List of international prime ministerial trips made by Matteo Renzi

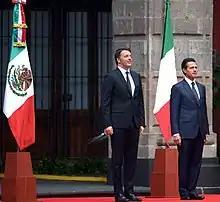
Renzi and Enrique Peña Nieto during an arrival ceremony in Mexico City.

This is a list of international prime ministerial trips made by Matteo Renzi, who served as the 56th Prime Minister of Italy from 22 February 2014 until his resignation on 12 December 2016.